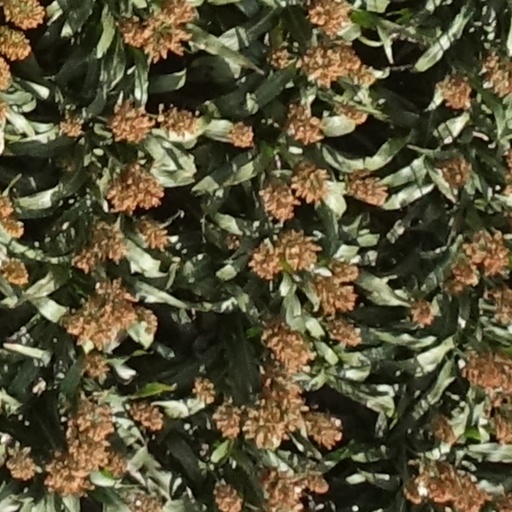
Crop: sorghum